Kamali from Nadukkaveri

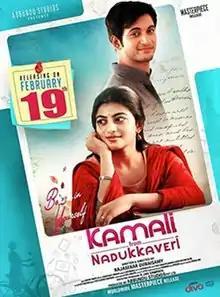
Theatrical release poster

Kamali From Nadukkaveri is a 2021 Indian Tamil language coming-of-age film written and directed by Rajasekar Duraisamy in his directorial debut. The film stars Anandhi, Rohit Saraf (in his Tamil debut) and Pratap Pothen. It was shot in 2019, and had its theatrical release on 19 February 2021.